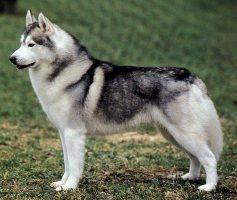
Eskimo_dog